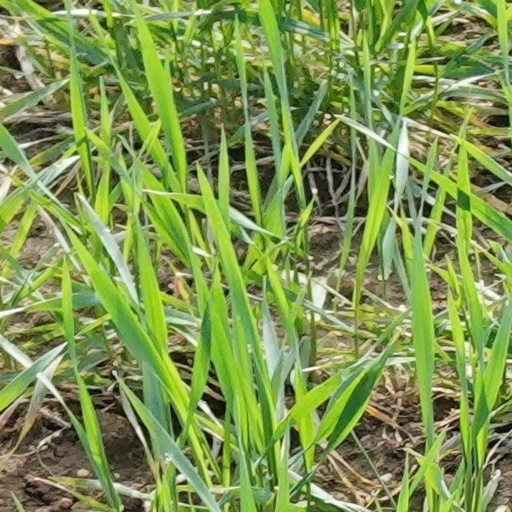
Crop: wheat